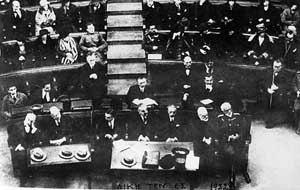
Le procès des Six est un procès qui s'est déroulé en Grèce en octobre-novembre 1922, à l'issue de la guerre gréco-turque et de la « Grande Catastrophe », qui entraîna la perte de Smyrne et de l'Asie mineure.